Sepia lycidas

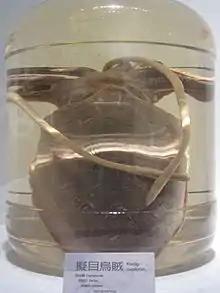
Specimen of "Sepia lycidas" in the National Museum of Natural Science in Taiwan

Kisslip cuttlefish are native to the Indo-West Pacific (Indian Ocean/Western Pacific), specifically from Japan to Myanmar, Philippines, and Indonesia. They are also known to prefer tropical to temperate environments and temperatures. This species is benthic and only found within marine ecosystems. "Sepia lycidas" can typically be found at depths ranging from 15–100 meters; however, they do migrate to shallow coastal areas from April to July for both the mating and breeding season. Specifically within the South China Sea, the kisslip cuttlefish resides in habitats that are covered with shells, gravel, sand, and seaweed, which is similar to both "Sepia pharaonis" and "Sepia latimanus".